Robert V. Maraist

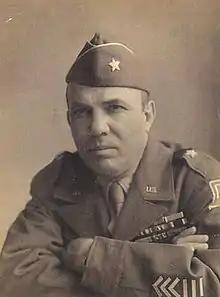
Brigadier general Maraist on wartime photo.

Robert Victor Maraist (February 28, 1893 – February 18, 1961) was a brigadier general in the United States Army, the last commander of the 69th Infantry Division during World War II. After the war, he became Director of New Orleans Civil Defense.